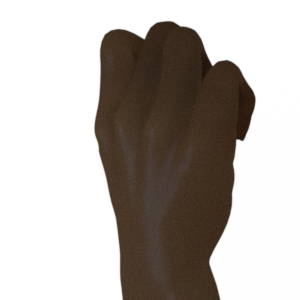
Label: rock